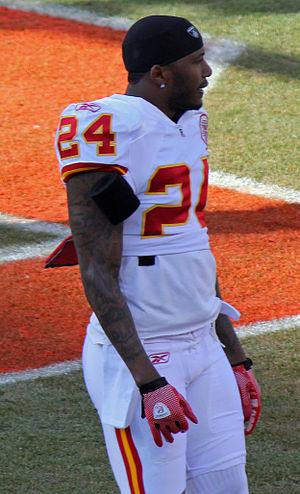
Brandon Lavar Flowers, né le 18 février 1986 à Delray Beach, est un joueur américain de football américain. Il joue cornerback pour les Chargers de San Diego en National Football League de 2014 à 2016 après avoir joué pour les Chiefs de Kansas City de 2008 à 2013.